Battle of Kápolna

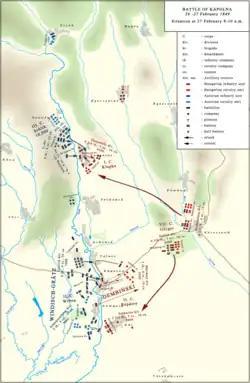
Battle of Kápolna. The situation on 27 February 8–10 am

Windisch-Grätz immediately issued the orders to start the attack, according to which Wyss' brigade, supported by the artillery of Csorich's division and followed by Schütte's brigade, which was the army's reserve, was to attack Kápolna, to the left of this, through Tótfalu, the bulk of the Colloredo brigade had to push forward, and still further north, the 2 battalions belonging to the latter brigade, under Major Augustinec, were to advance through Feldebrő to connect with Schlik; finally, Schwarzenberg had to advance with his column to Kál at the same time as the Wyss Brigade. The latter's brigade was grouped for the ordered attack as follows: the 2. Kaiserjäger battalion occupied the vineyards on both sides of the road; in support of it, the Fürstenwärther battalion was stationed behind the vineyards; to the right of the Kaiserjäger battalion, at the same height, a battalion of one line regiment was positioned, and in the rear, another battalion was deployed as a reserve; while the cavalry of the brigade, with the artillery, was stationing, under Colonel Montenuovo, opposite the manor of Kompolt. While the brigade was thus deployed for battle, 3 batteries were positioned along the highway and unleashed cannonade against Kápolna and the Hungarian infantry and artillery positioned along its western perimeter.